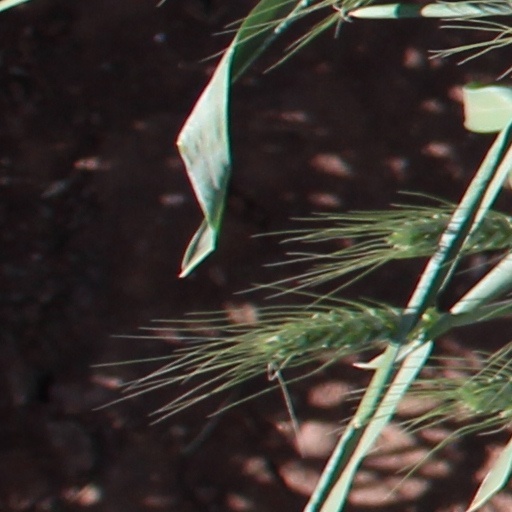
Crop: wheat